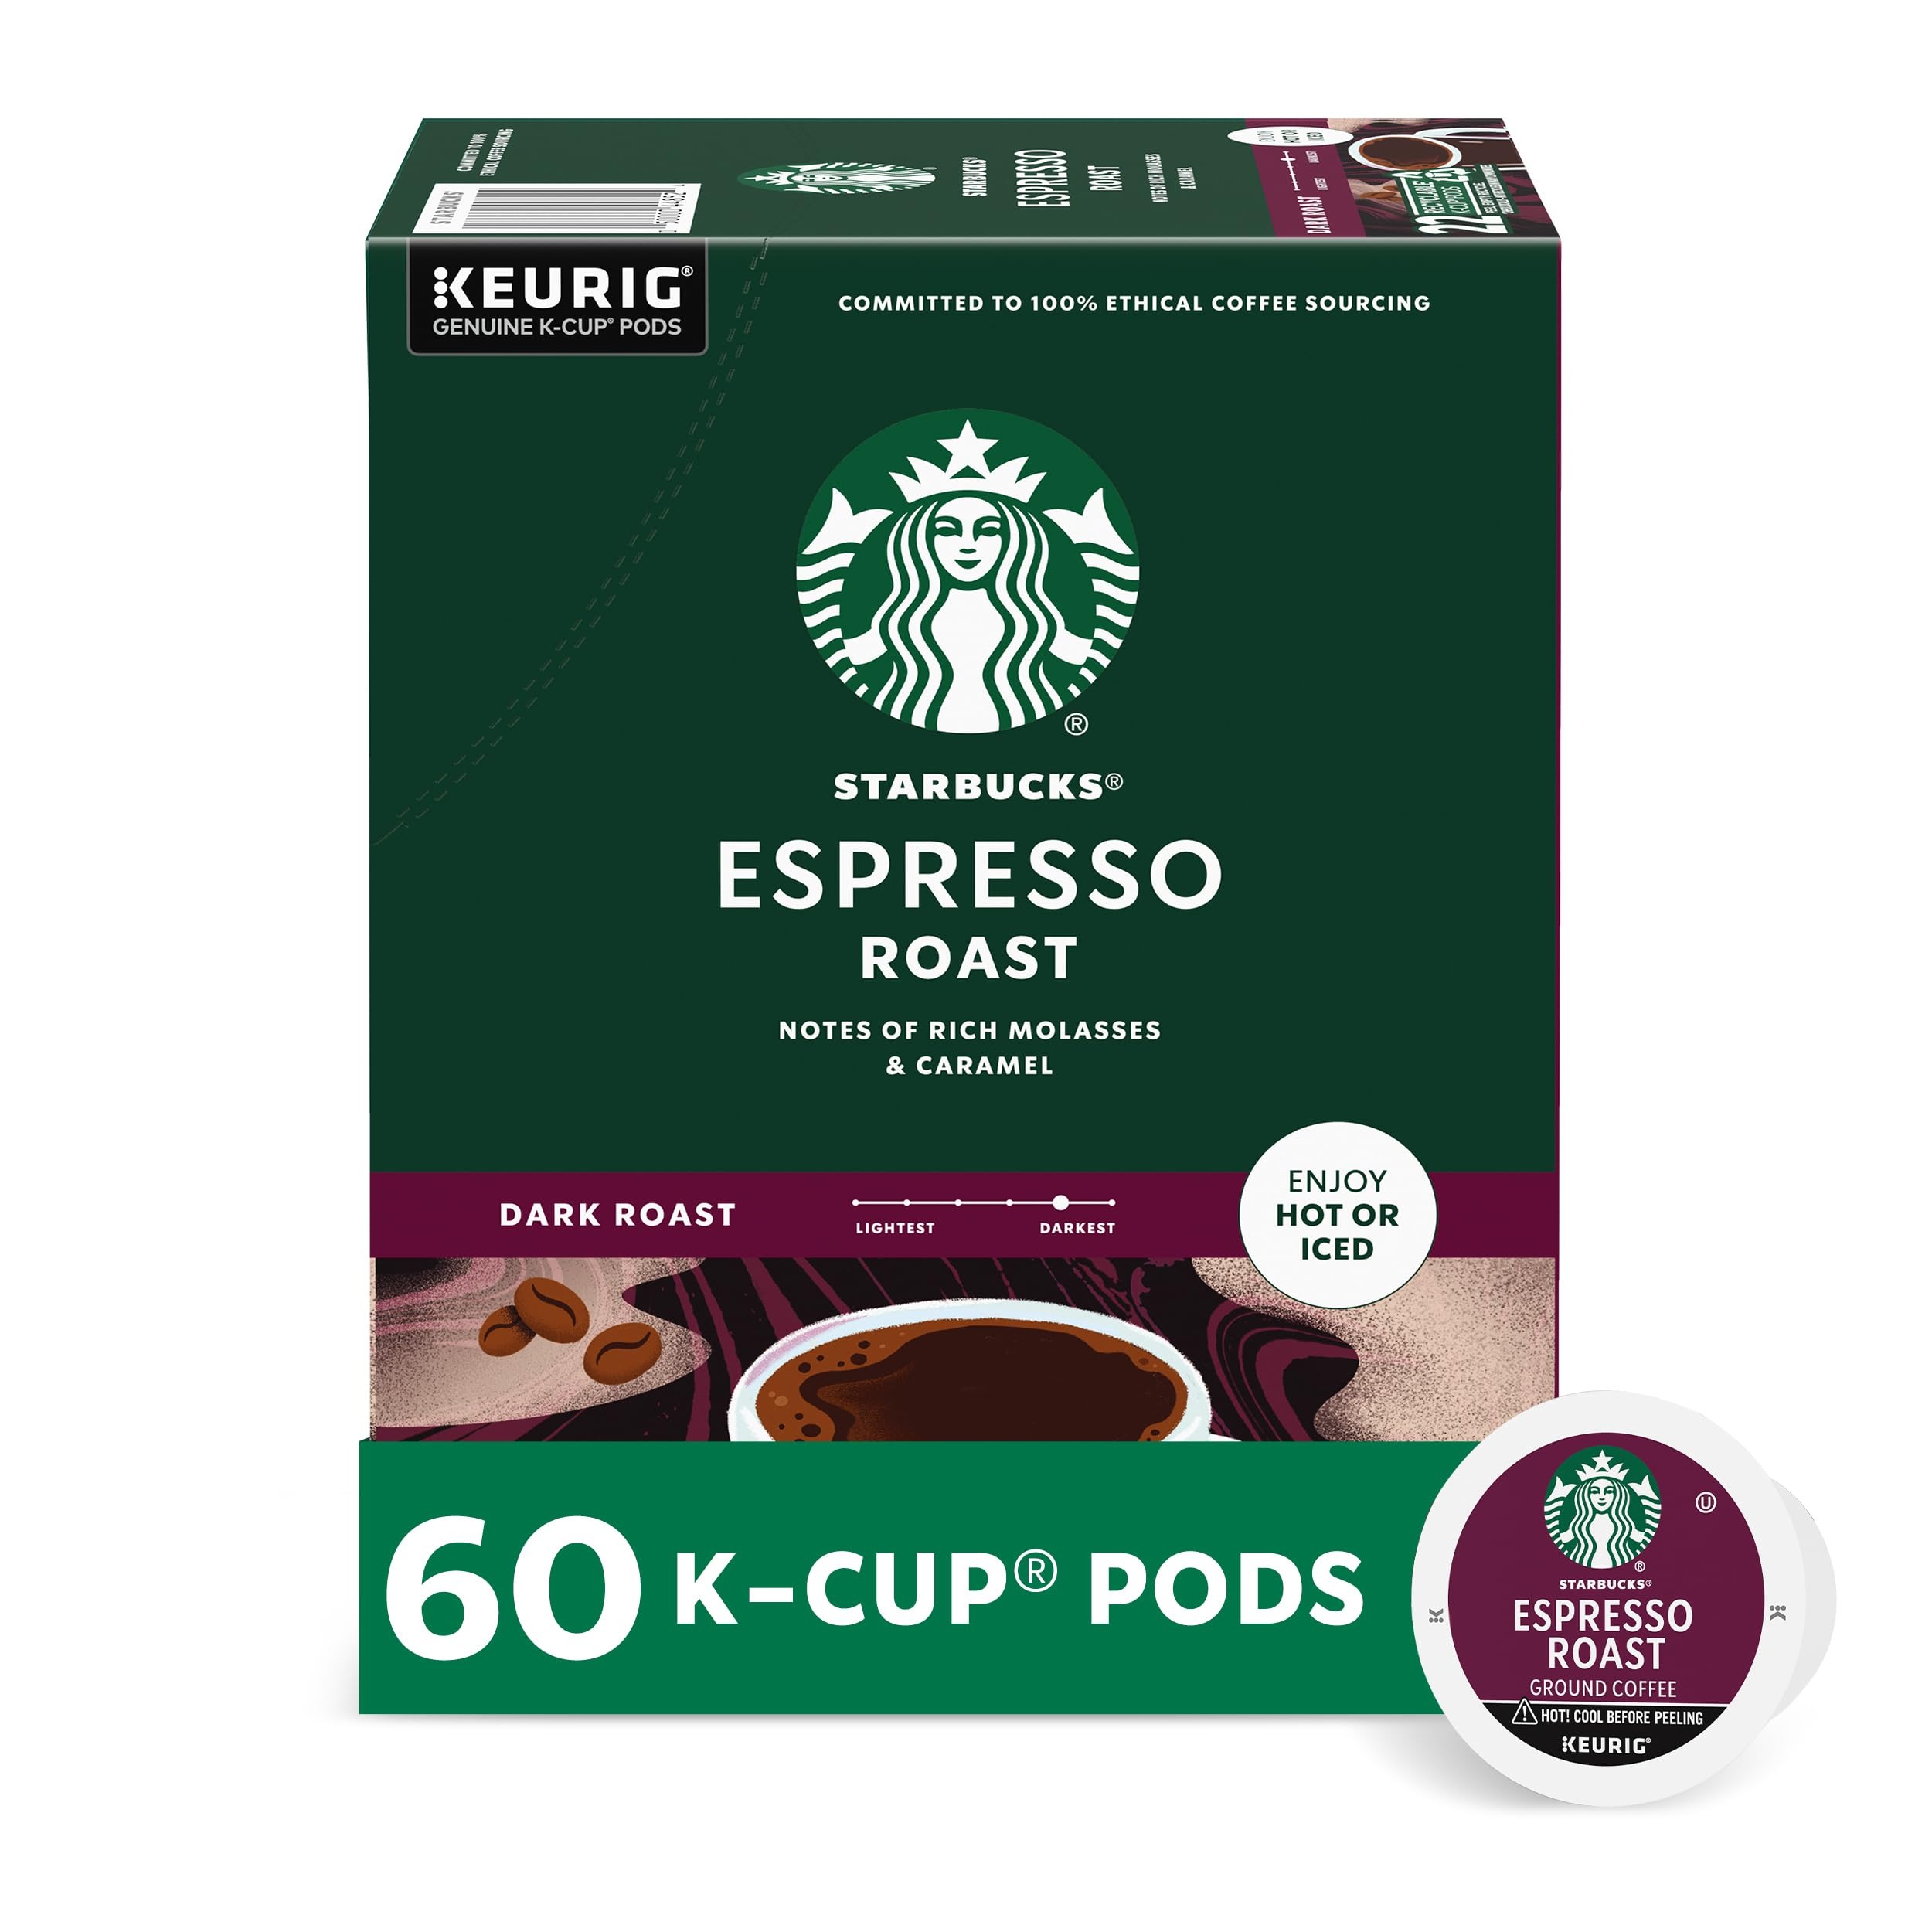
Item Name: Starbucks K-Cup Coffee Pods, Dark Roast Coffee, Espresso Roast for Keurig Coffee Makers, 100% Arabica, 6 Boxes (60 Pods Total)
Bullet Point 1: PREMIUM COFFEE IN A K-CUP POD: Starbucks delivers fresh-tasting roasted coffee with these six 10-count boxes of Espresso Roast dark roast coffee K-Cup pods for Keurig coffee makers—60 pods total
Bullet Point 2: MAKE IT YOUR OWN: The perfect everyday cup, hot or iced, Starbucks Espresso Roast black coffee is great for adding personal touches of inspiration like milk, cream, syrup or a variety of other additions to make it your own​
Bullet Point 3: STARBUCKS ESPRESSO ROAST COFFEE: A classic and time-honored dark roast with notes of rich molasses and caramel that’s great for making classic espresso drinks; it’s gourmet coffee that's perfect for every day
Bullet Point 4: CAFE QUALITY: Starbucks adheres to the highest quality standards—shipping you the same carefully roasted 100% arabica coffee beans we brew in our cafés​
Bullet Point 5: ETHICALLY SOURCED: Starbucks is committed to 100% ethical coffee sourcing in partnership with Conservation International
Value: 60.0
Unit: Count

Price: 14.99